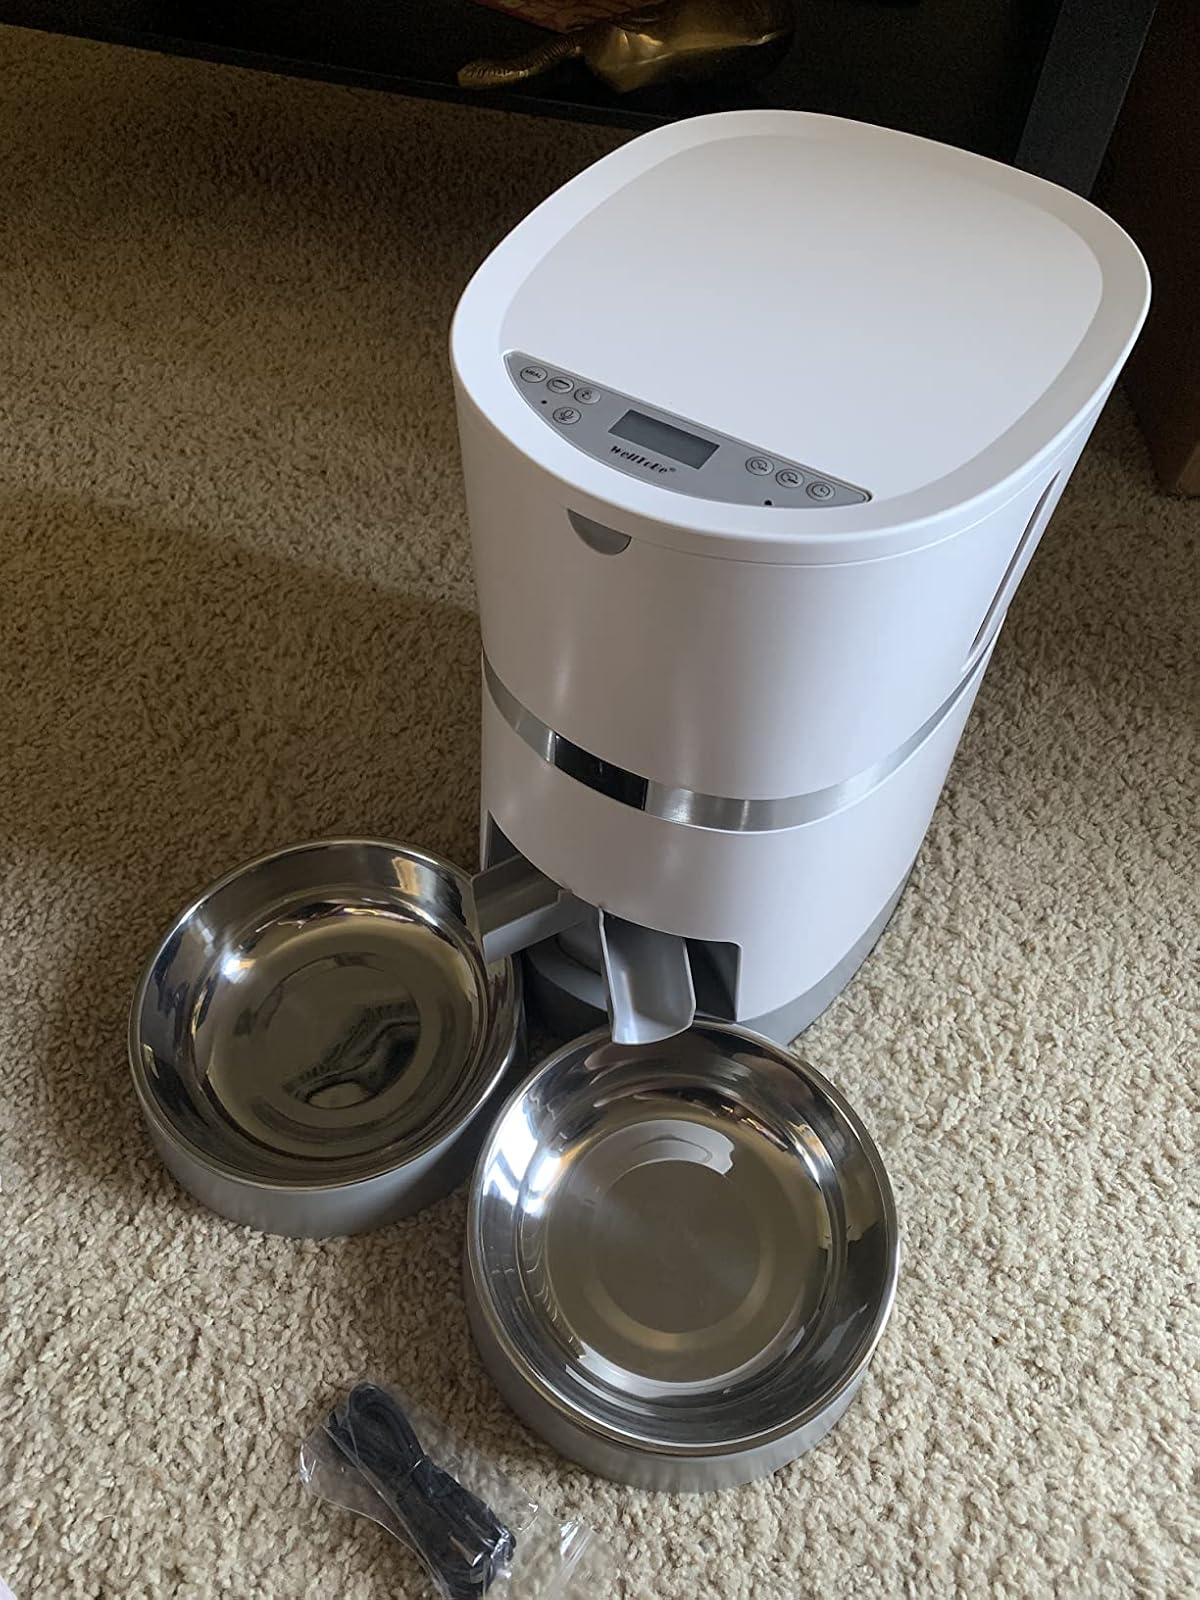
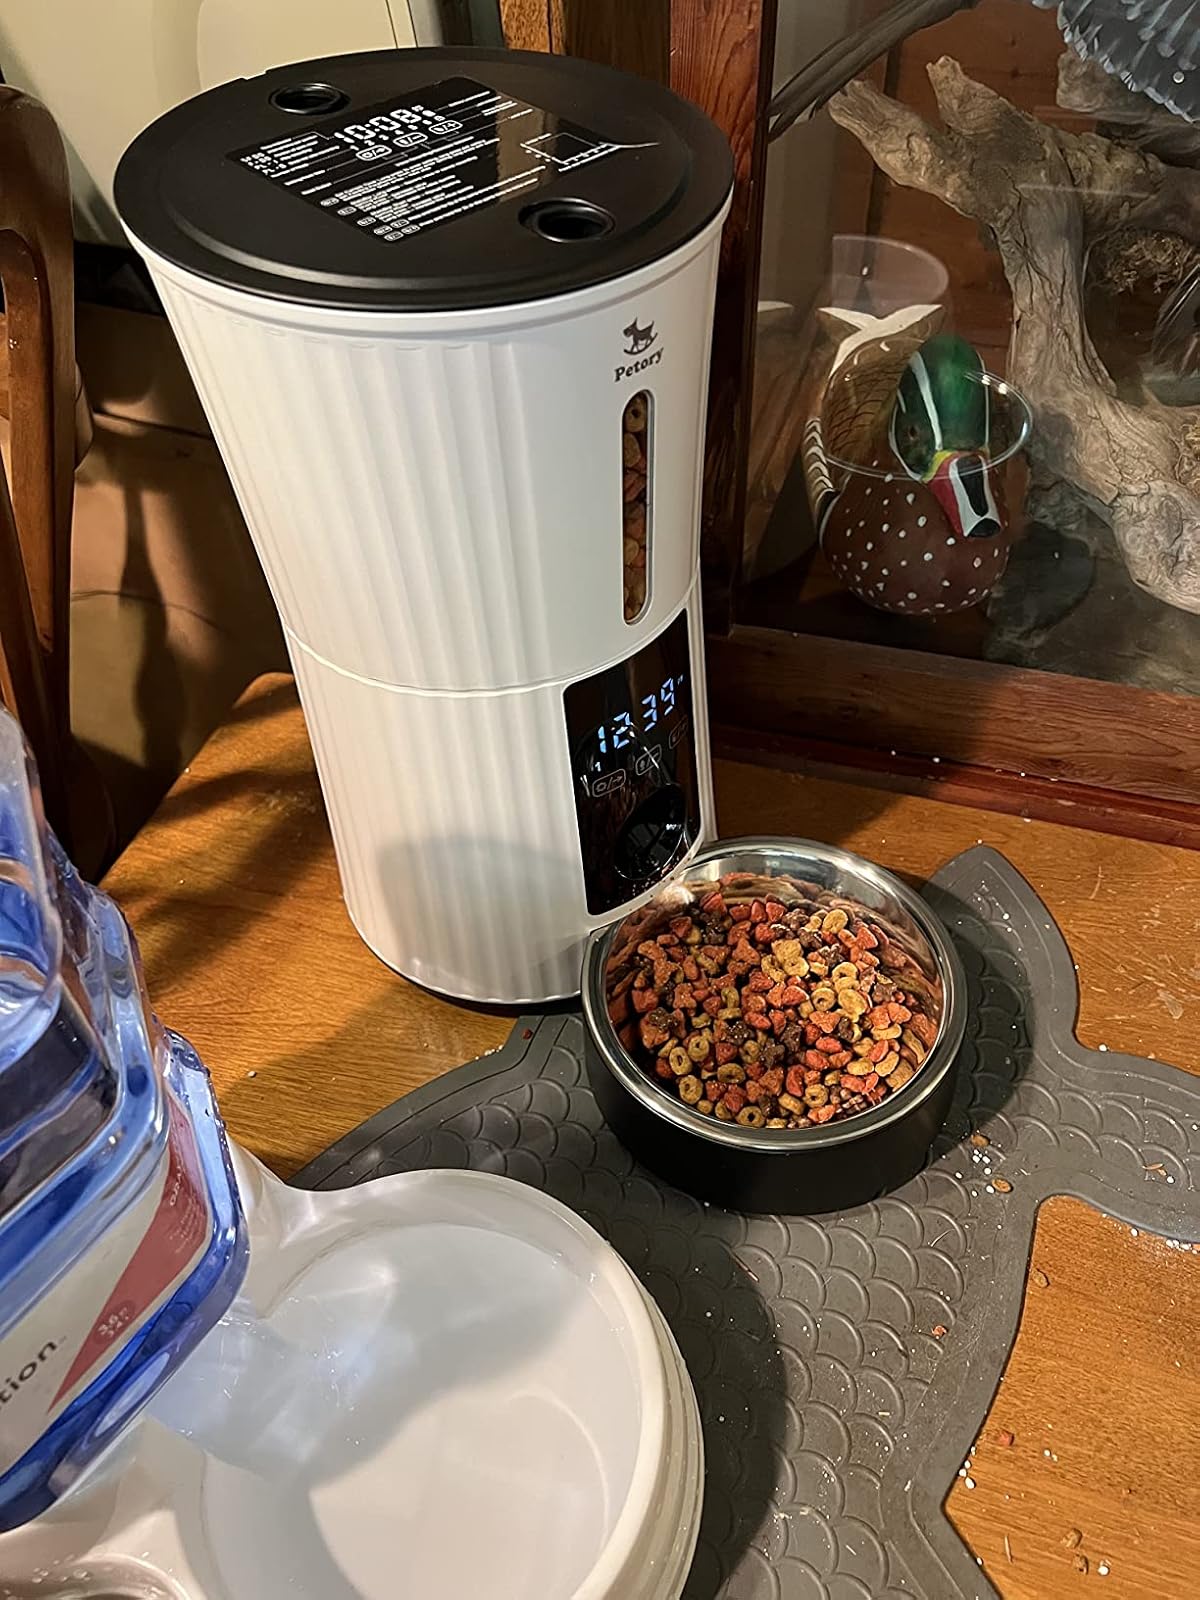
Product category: items_feeder
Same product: no